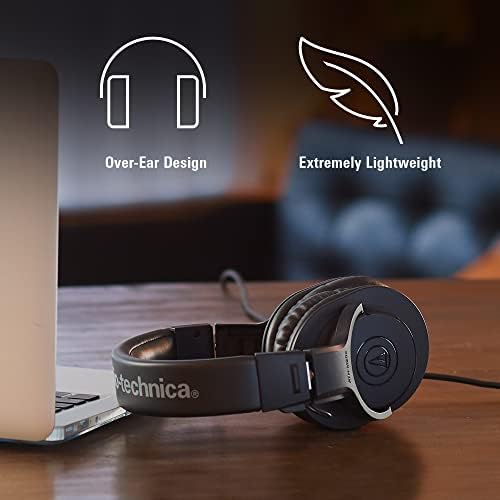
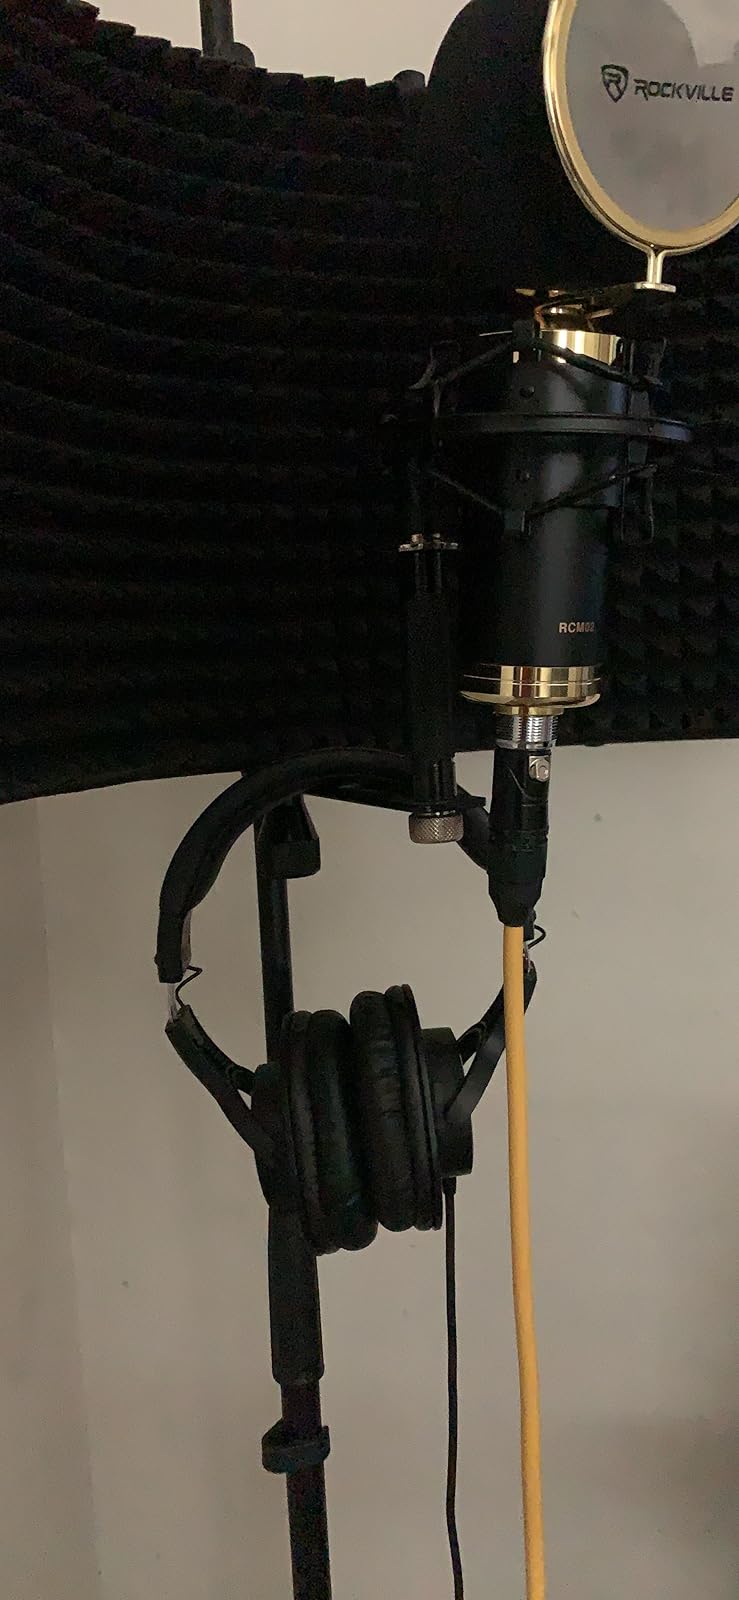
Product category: headphones
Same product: yes